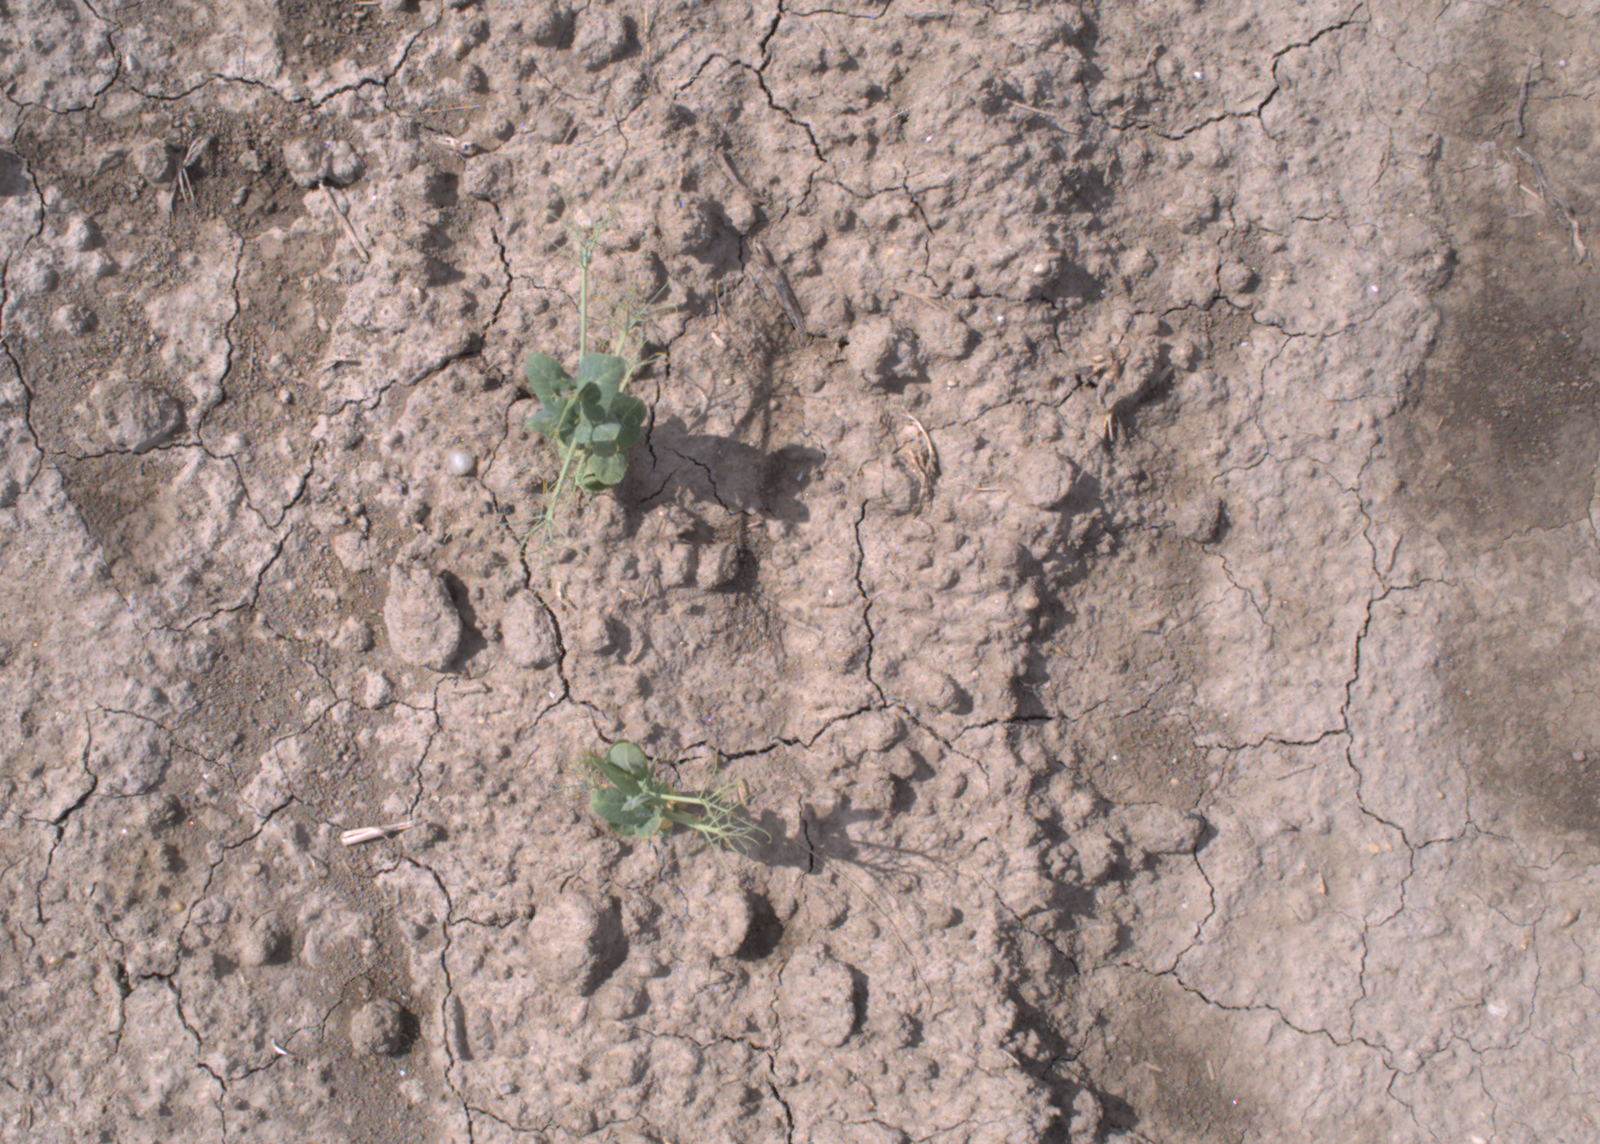
Capture date: 24.08.2020 10:58:42
Weather: mixed
Wind: medium
Seeding date: 21.07.2020
Plant canopy height (mm): 910